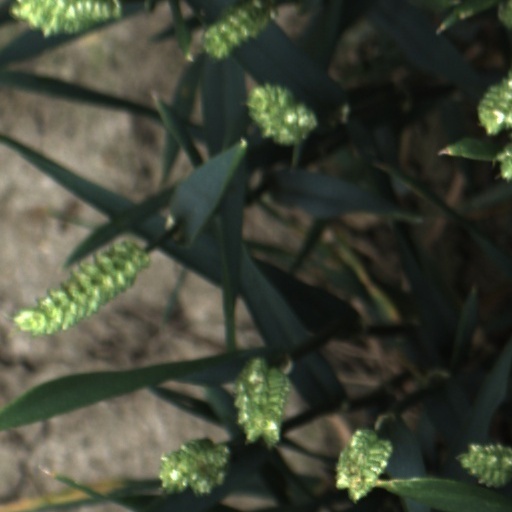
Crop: wheat